Karin Kiwus

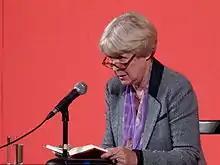
Karin Kiwus P

Karin Kiwus (born 9 November 1942) is a German poet from Berlin. After studying journalism, German studies and politology she worked as an editor as well as a university teacher in Austin, Texas. She was the domestic partner of the German film director Frank Beyer until his death in 2006. She has been active in the field of collaborative poetry, writing renshi under the guidance of Makoto Ooka.